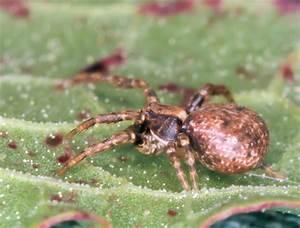
spider